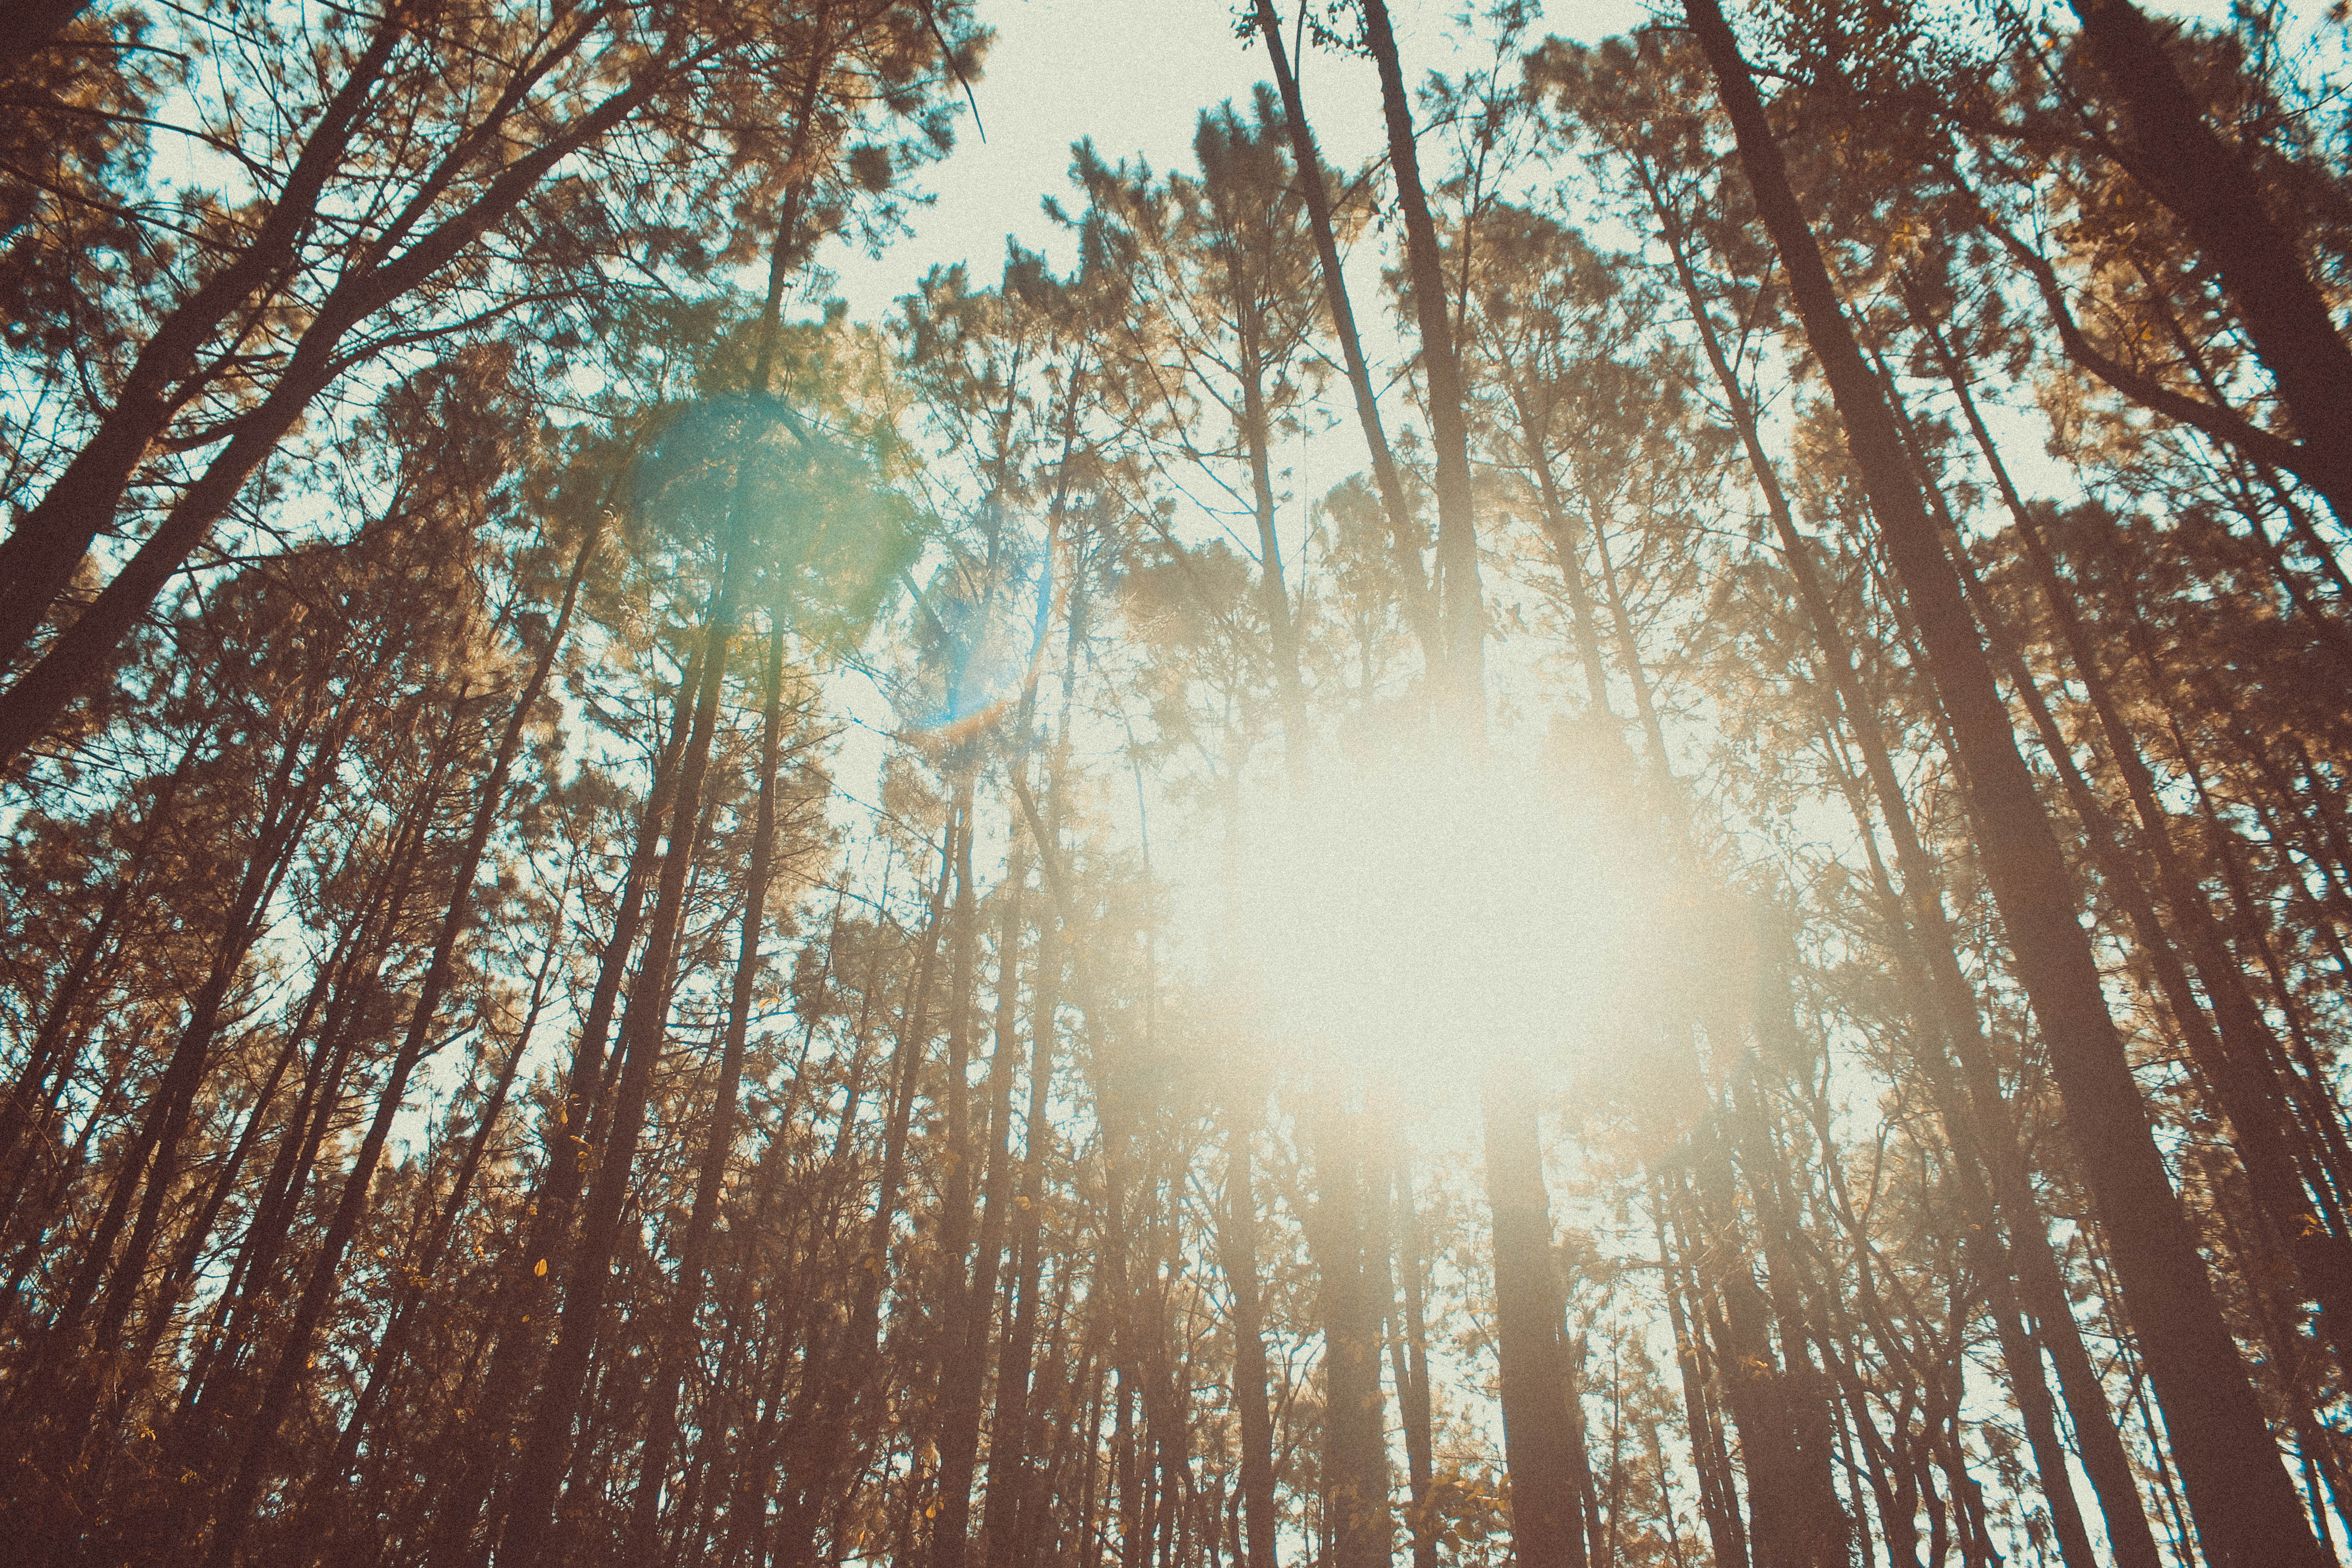
tree, nature, forest, branch, winter, plant, mist, sunlight, morning, leaf, frost, reflection, autumn, season, woodland, habitat, freezing, natural environment, atmospheric phenomenon, woody plant